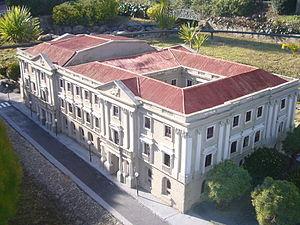
La Loge de mer de Barcelone est un édifice situé à Barcelone. Il fut construit comme une salle de ventes pour les marchands de la ville pour qu'il y passent les contrats. L'édifice néoclassique actuel date du XVIIIᵉ siècle et succède à des bâtiments plus anciens, dont un de l'époque médiévale considéré comme l'une des principales constructions civiles gothiques à deux étages autour de la Méditerranée.
Catalunya en Miniatura est un parc de miniatures ouvert en 1983 à Torrelles de Llobregat, à 17 km de Barcelone. D'une superficie de 60 000 mètres carrés dont 35 000 mètres carrés dédiés aux maquettes, il s'agit d'un des plus grands parcs miniatures. Il présente des modèles réduits de 147 ouvrages de l'architecture calatane et majorcaine, dont les œuvres d'Antoni Gaudí.